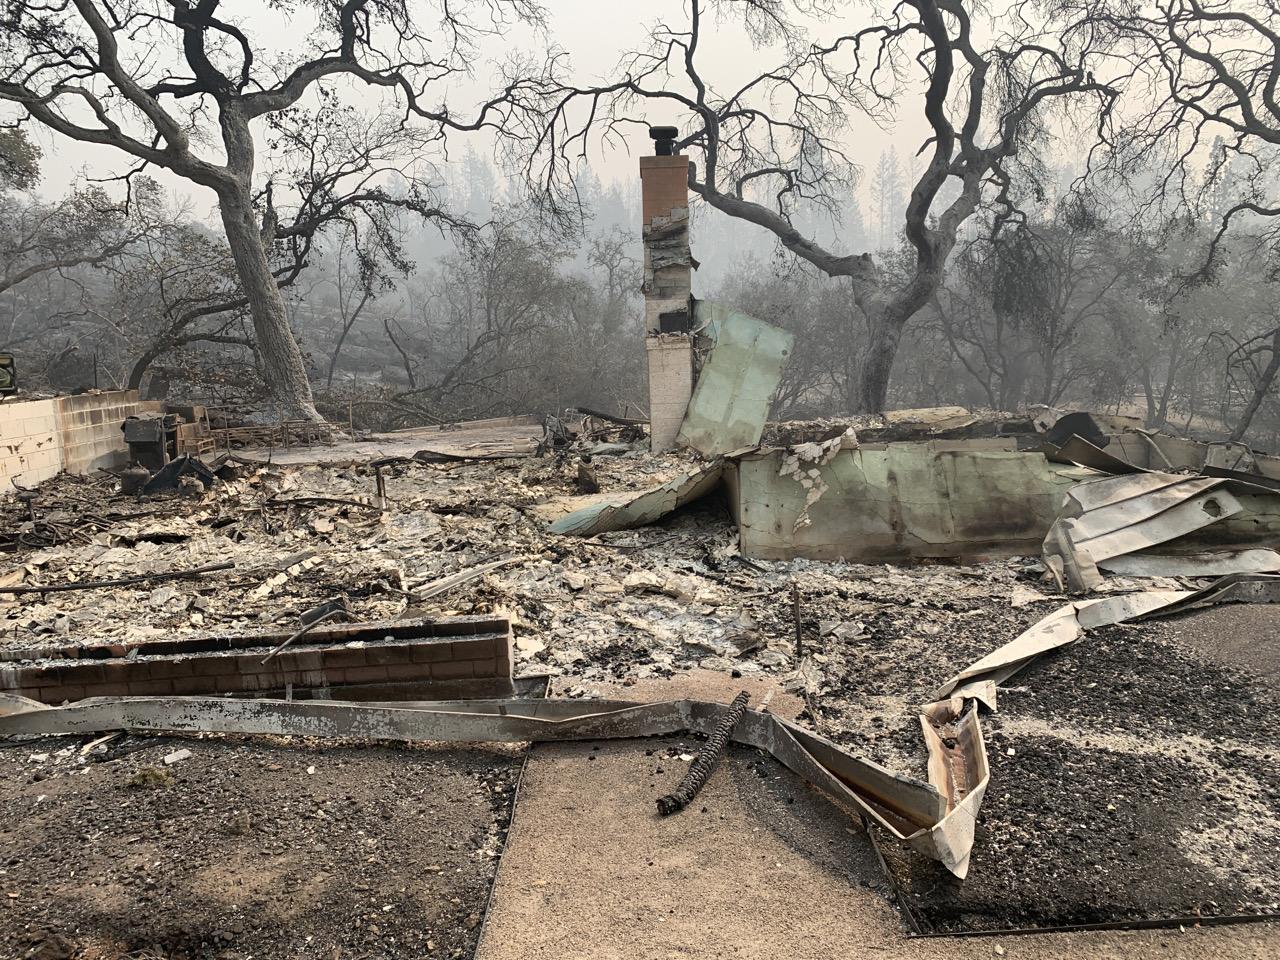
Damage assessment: destroyed